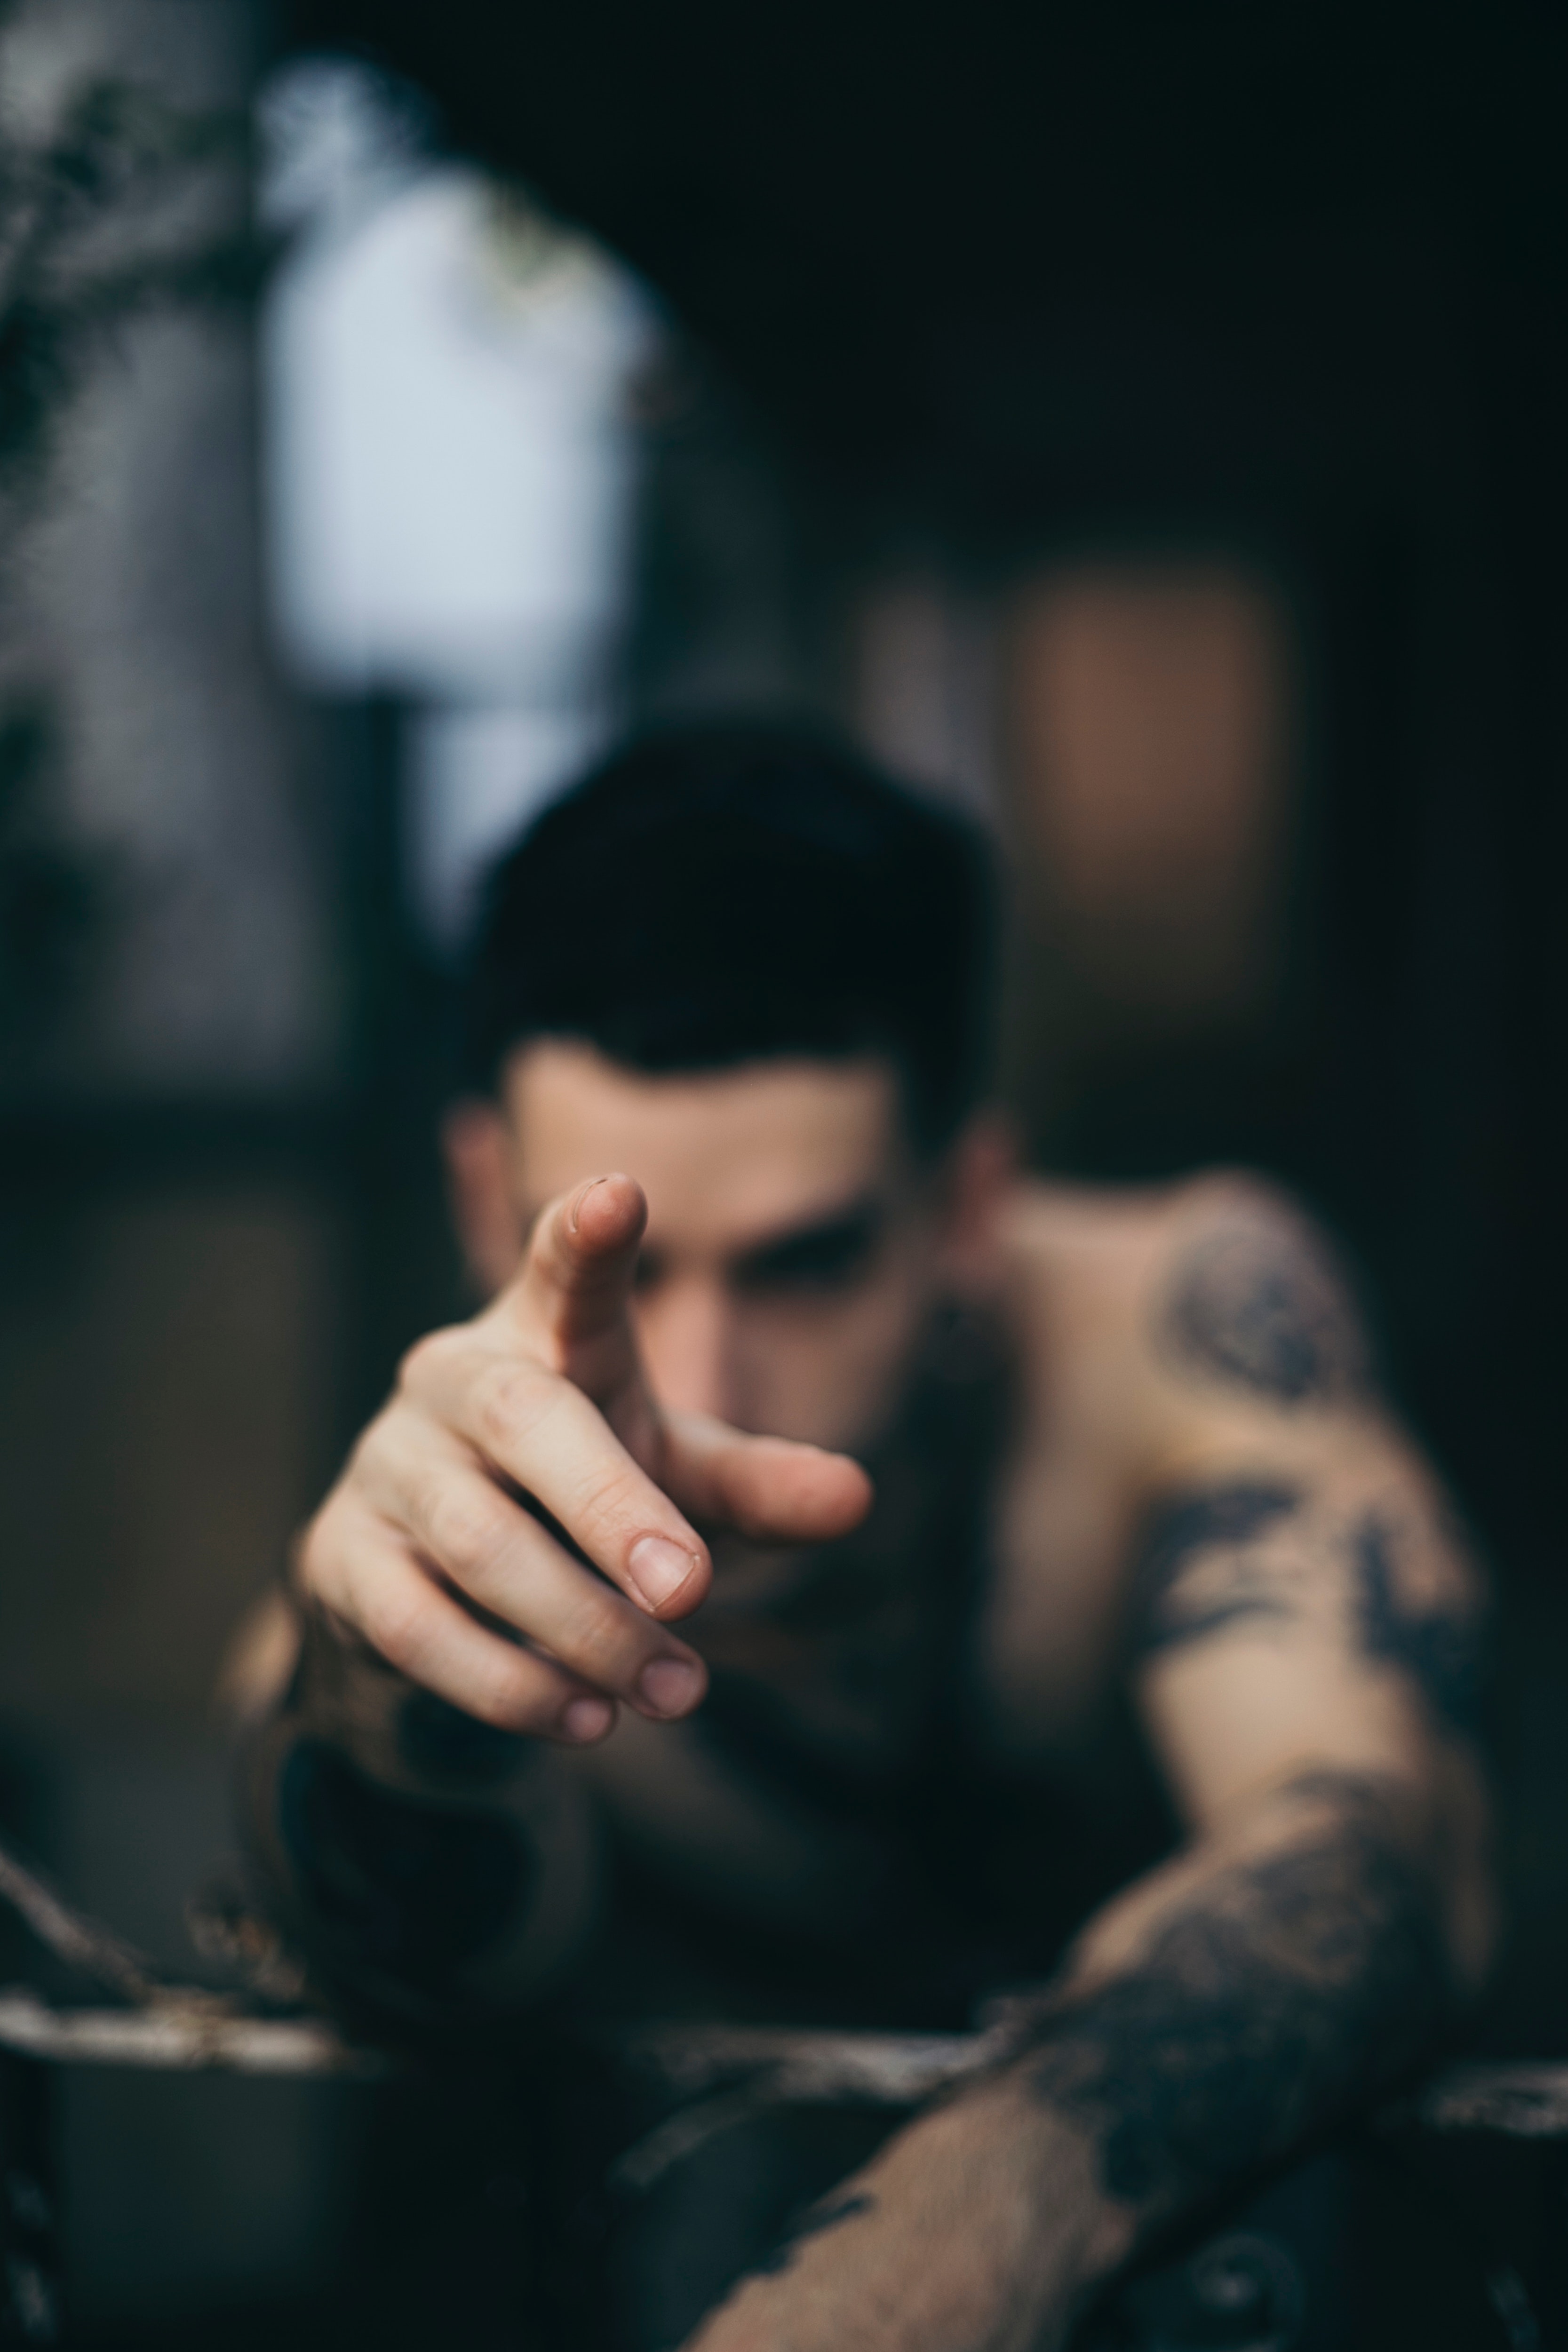
hand, snapshot, human, photography, black hair, finger, flash photography, smoke, flesh, darkness, smoking